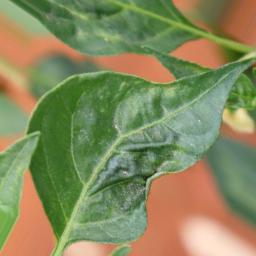
Label: mites_and_trips